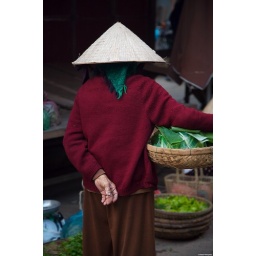
walking with produce in market